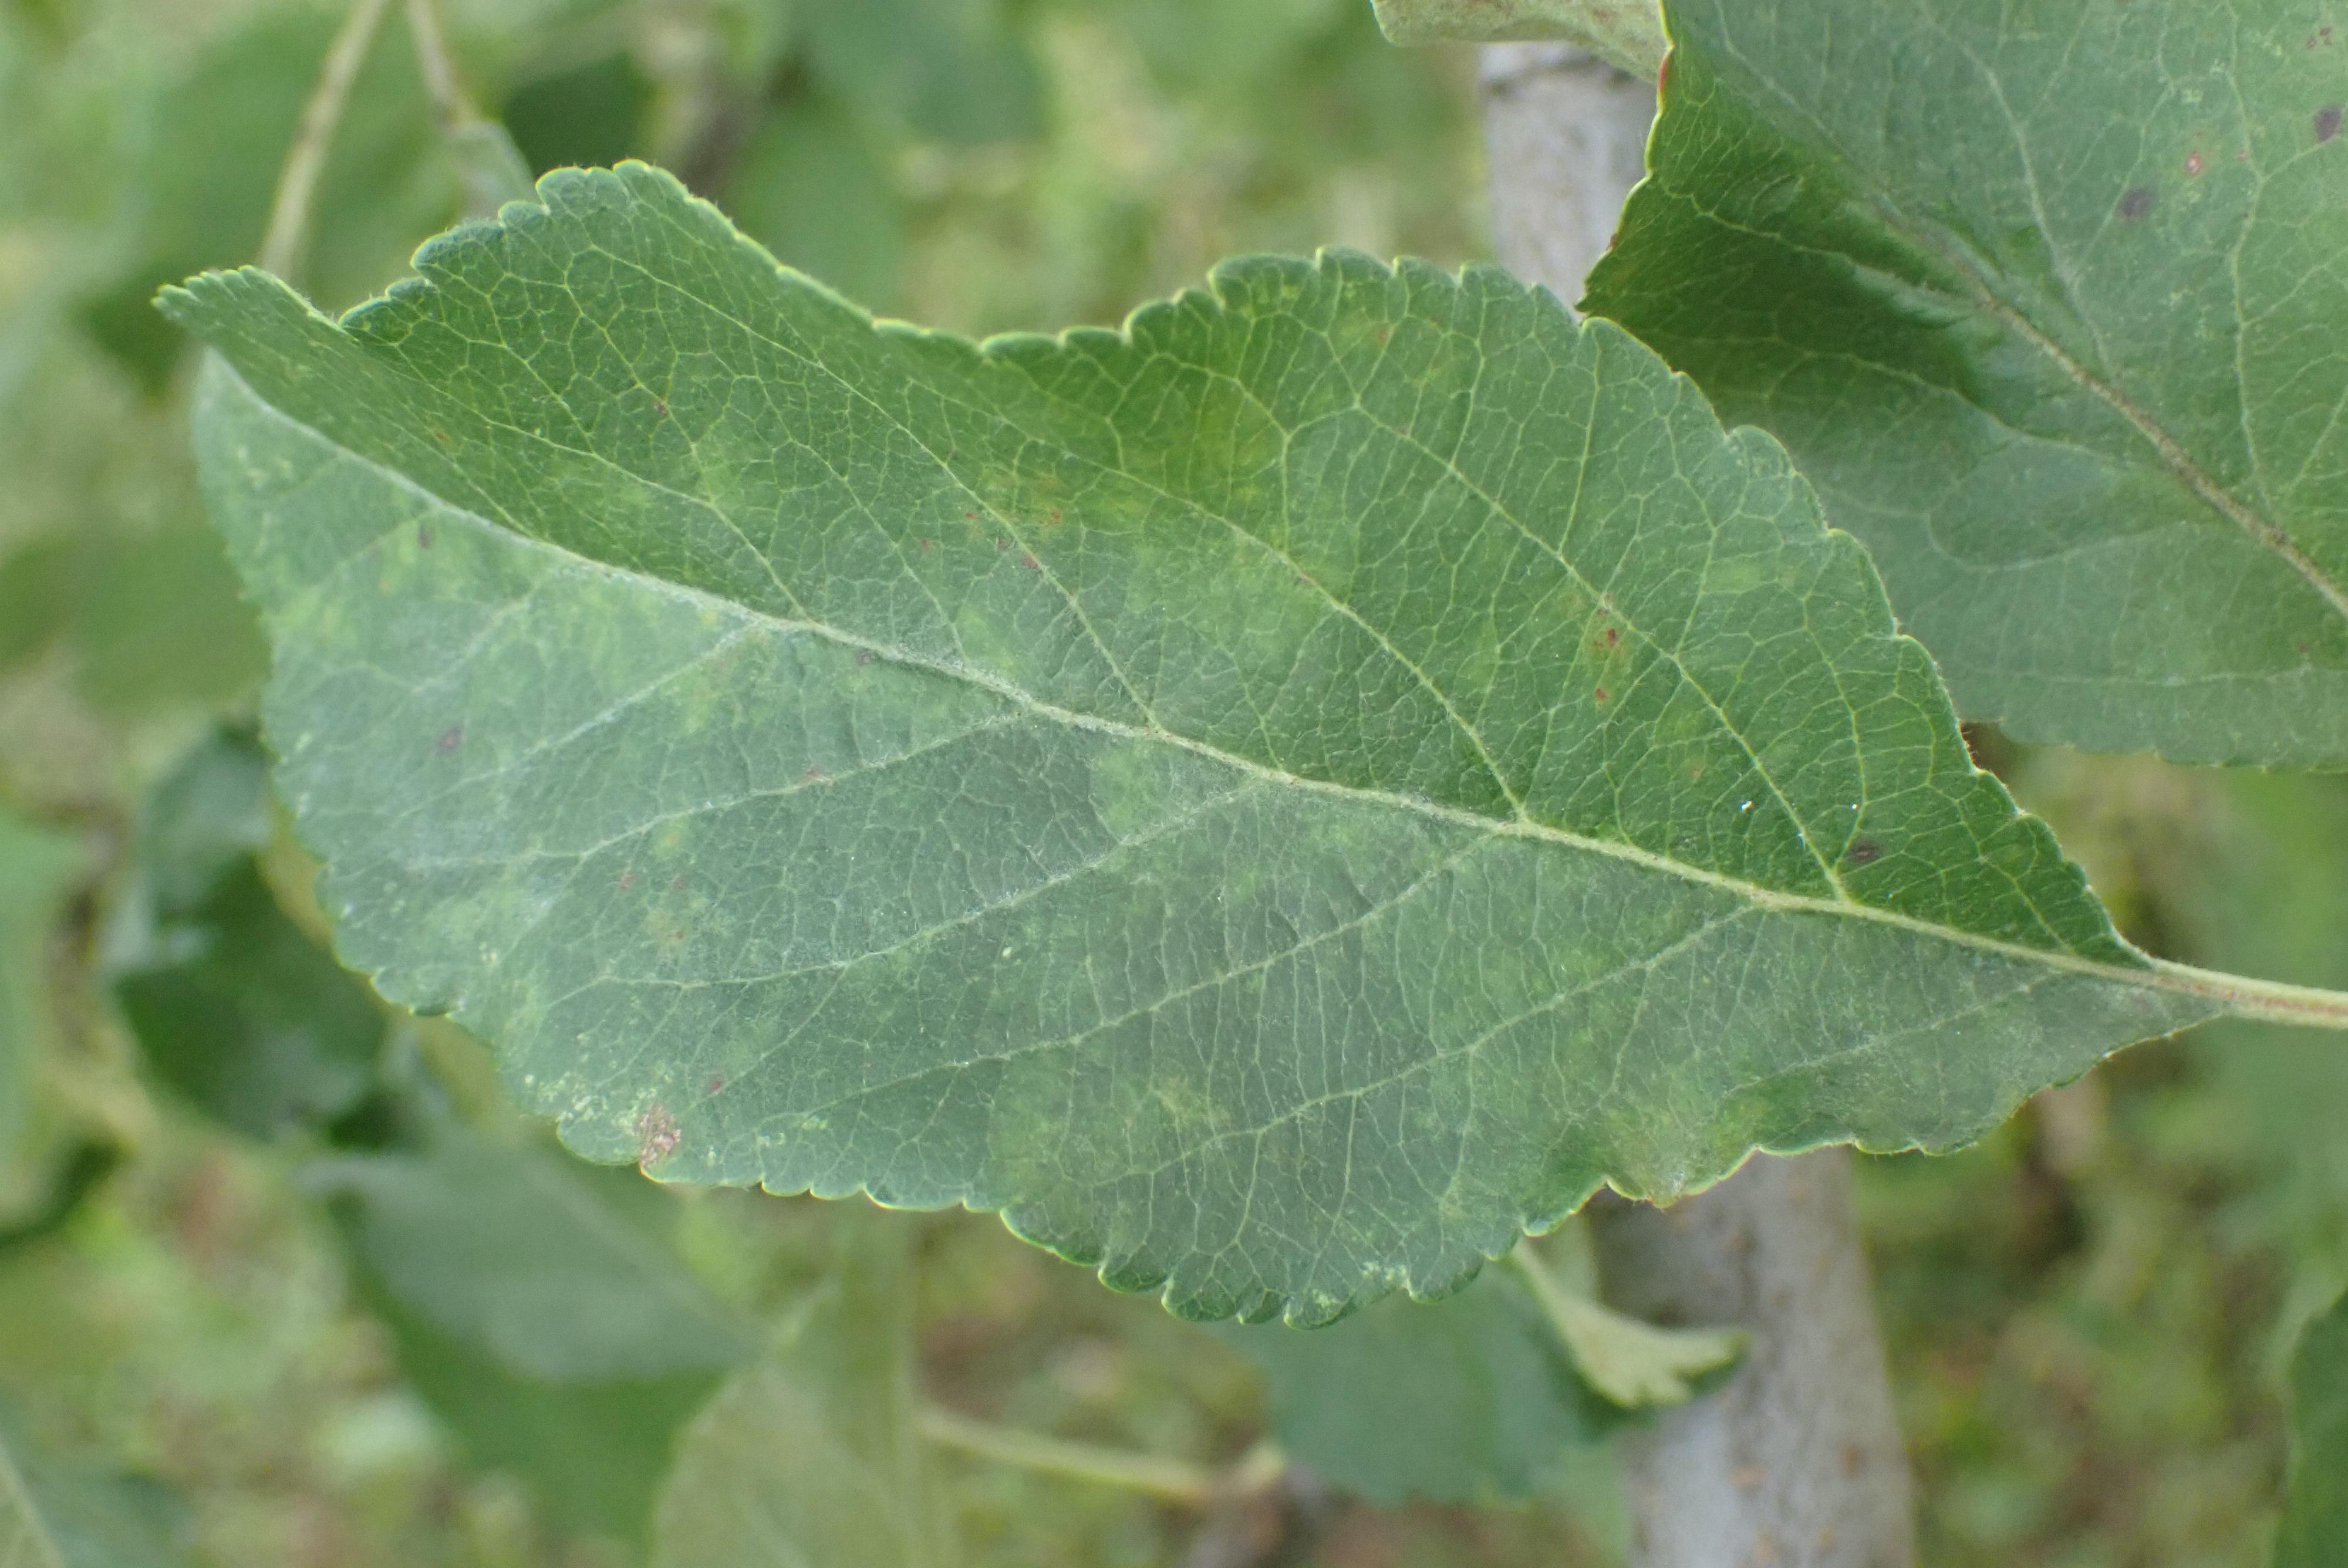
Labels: scab